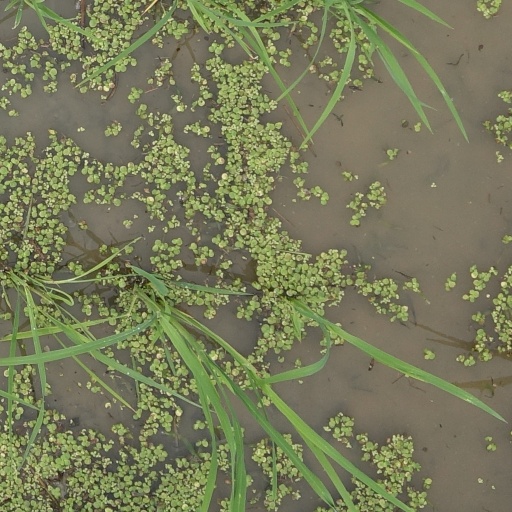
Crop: rice